Lord's Bridge railway station

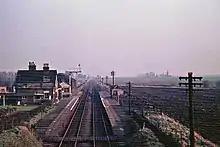
The station in December 1966

As with the neighbouring Old North Road station, Lord's Bridge was built in open country. It was principally a stop for the local Lord of the Manor. The station's platforms were lengthened on 17 July 1907 to accommodate the longer trains running on the line.